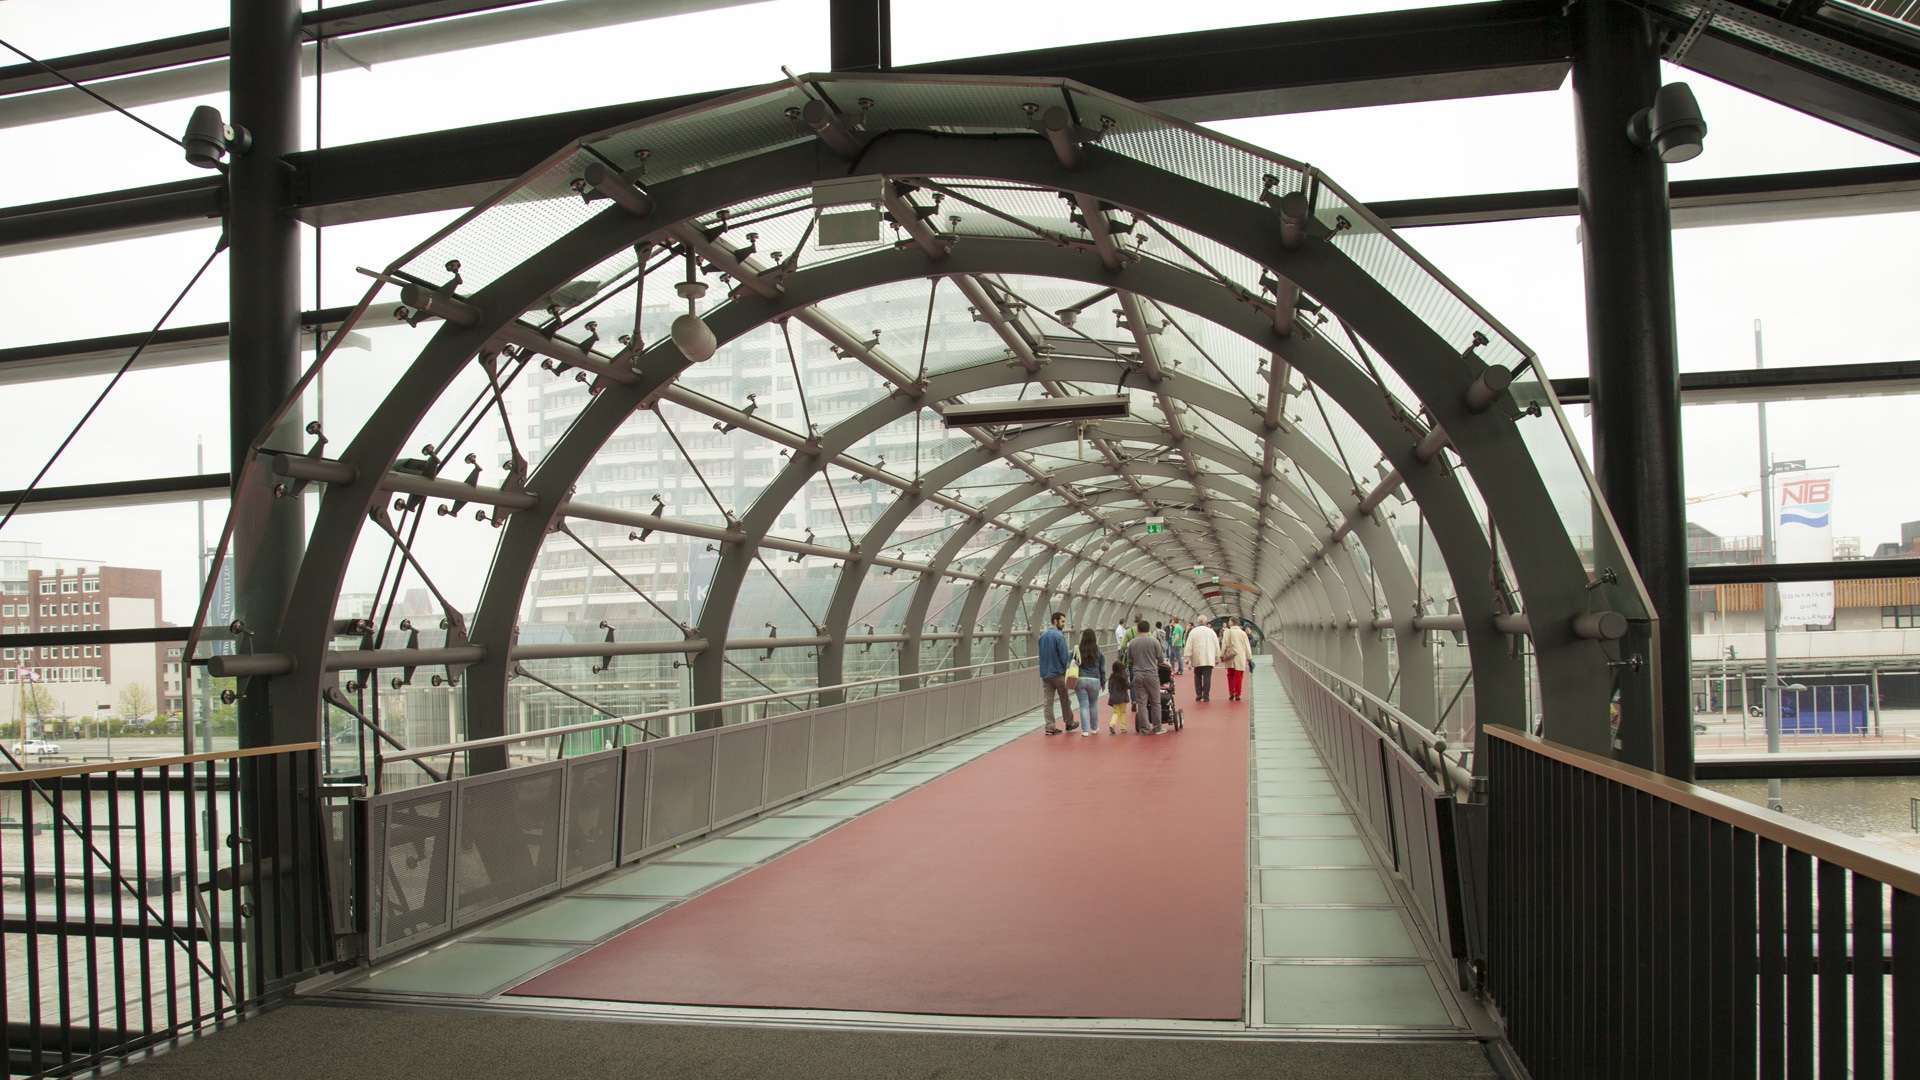
architecture, building, subway, transport, arch, train station, public transport, overview, hamburg, cuxhaven, outdoor structure